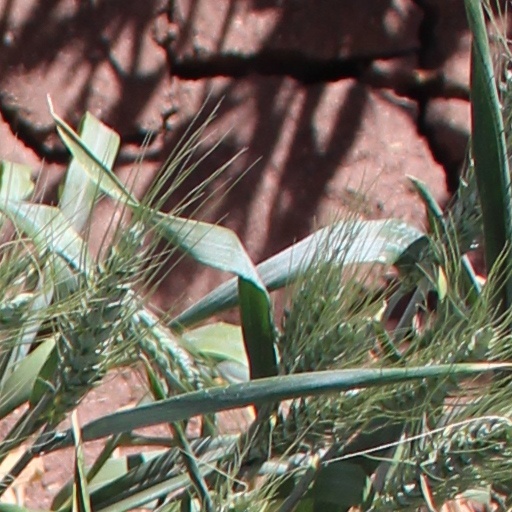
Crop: wheat